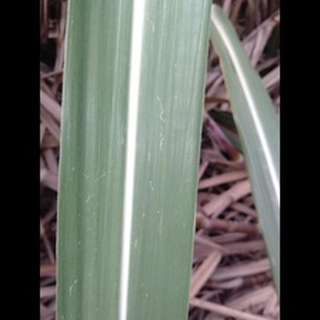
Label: healthy_sugarcane